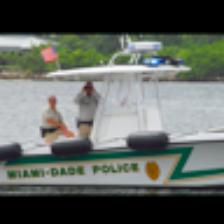
Label: NonHuman